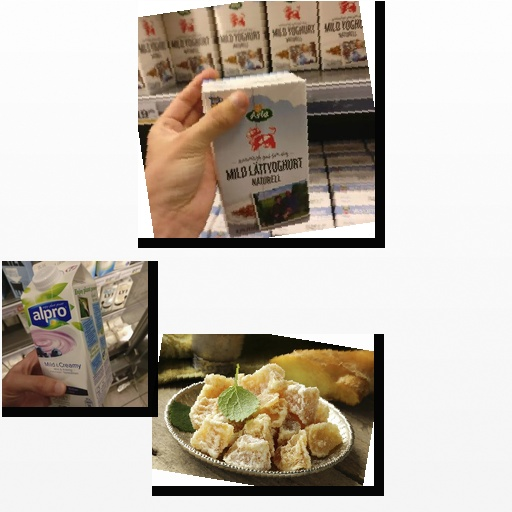
Food items: blueberry_soyghurt, ginger, natural_low_fat_yogurt